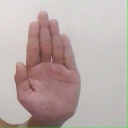
अक्षर: ध